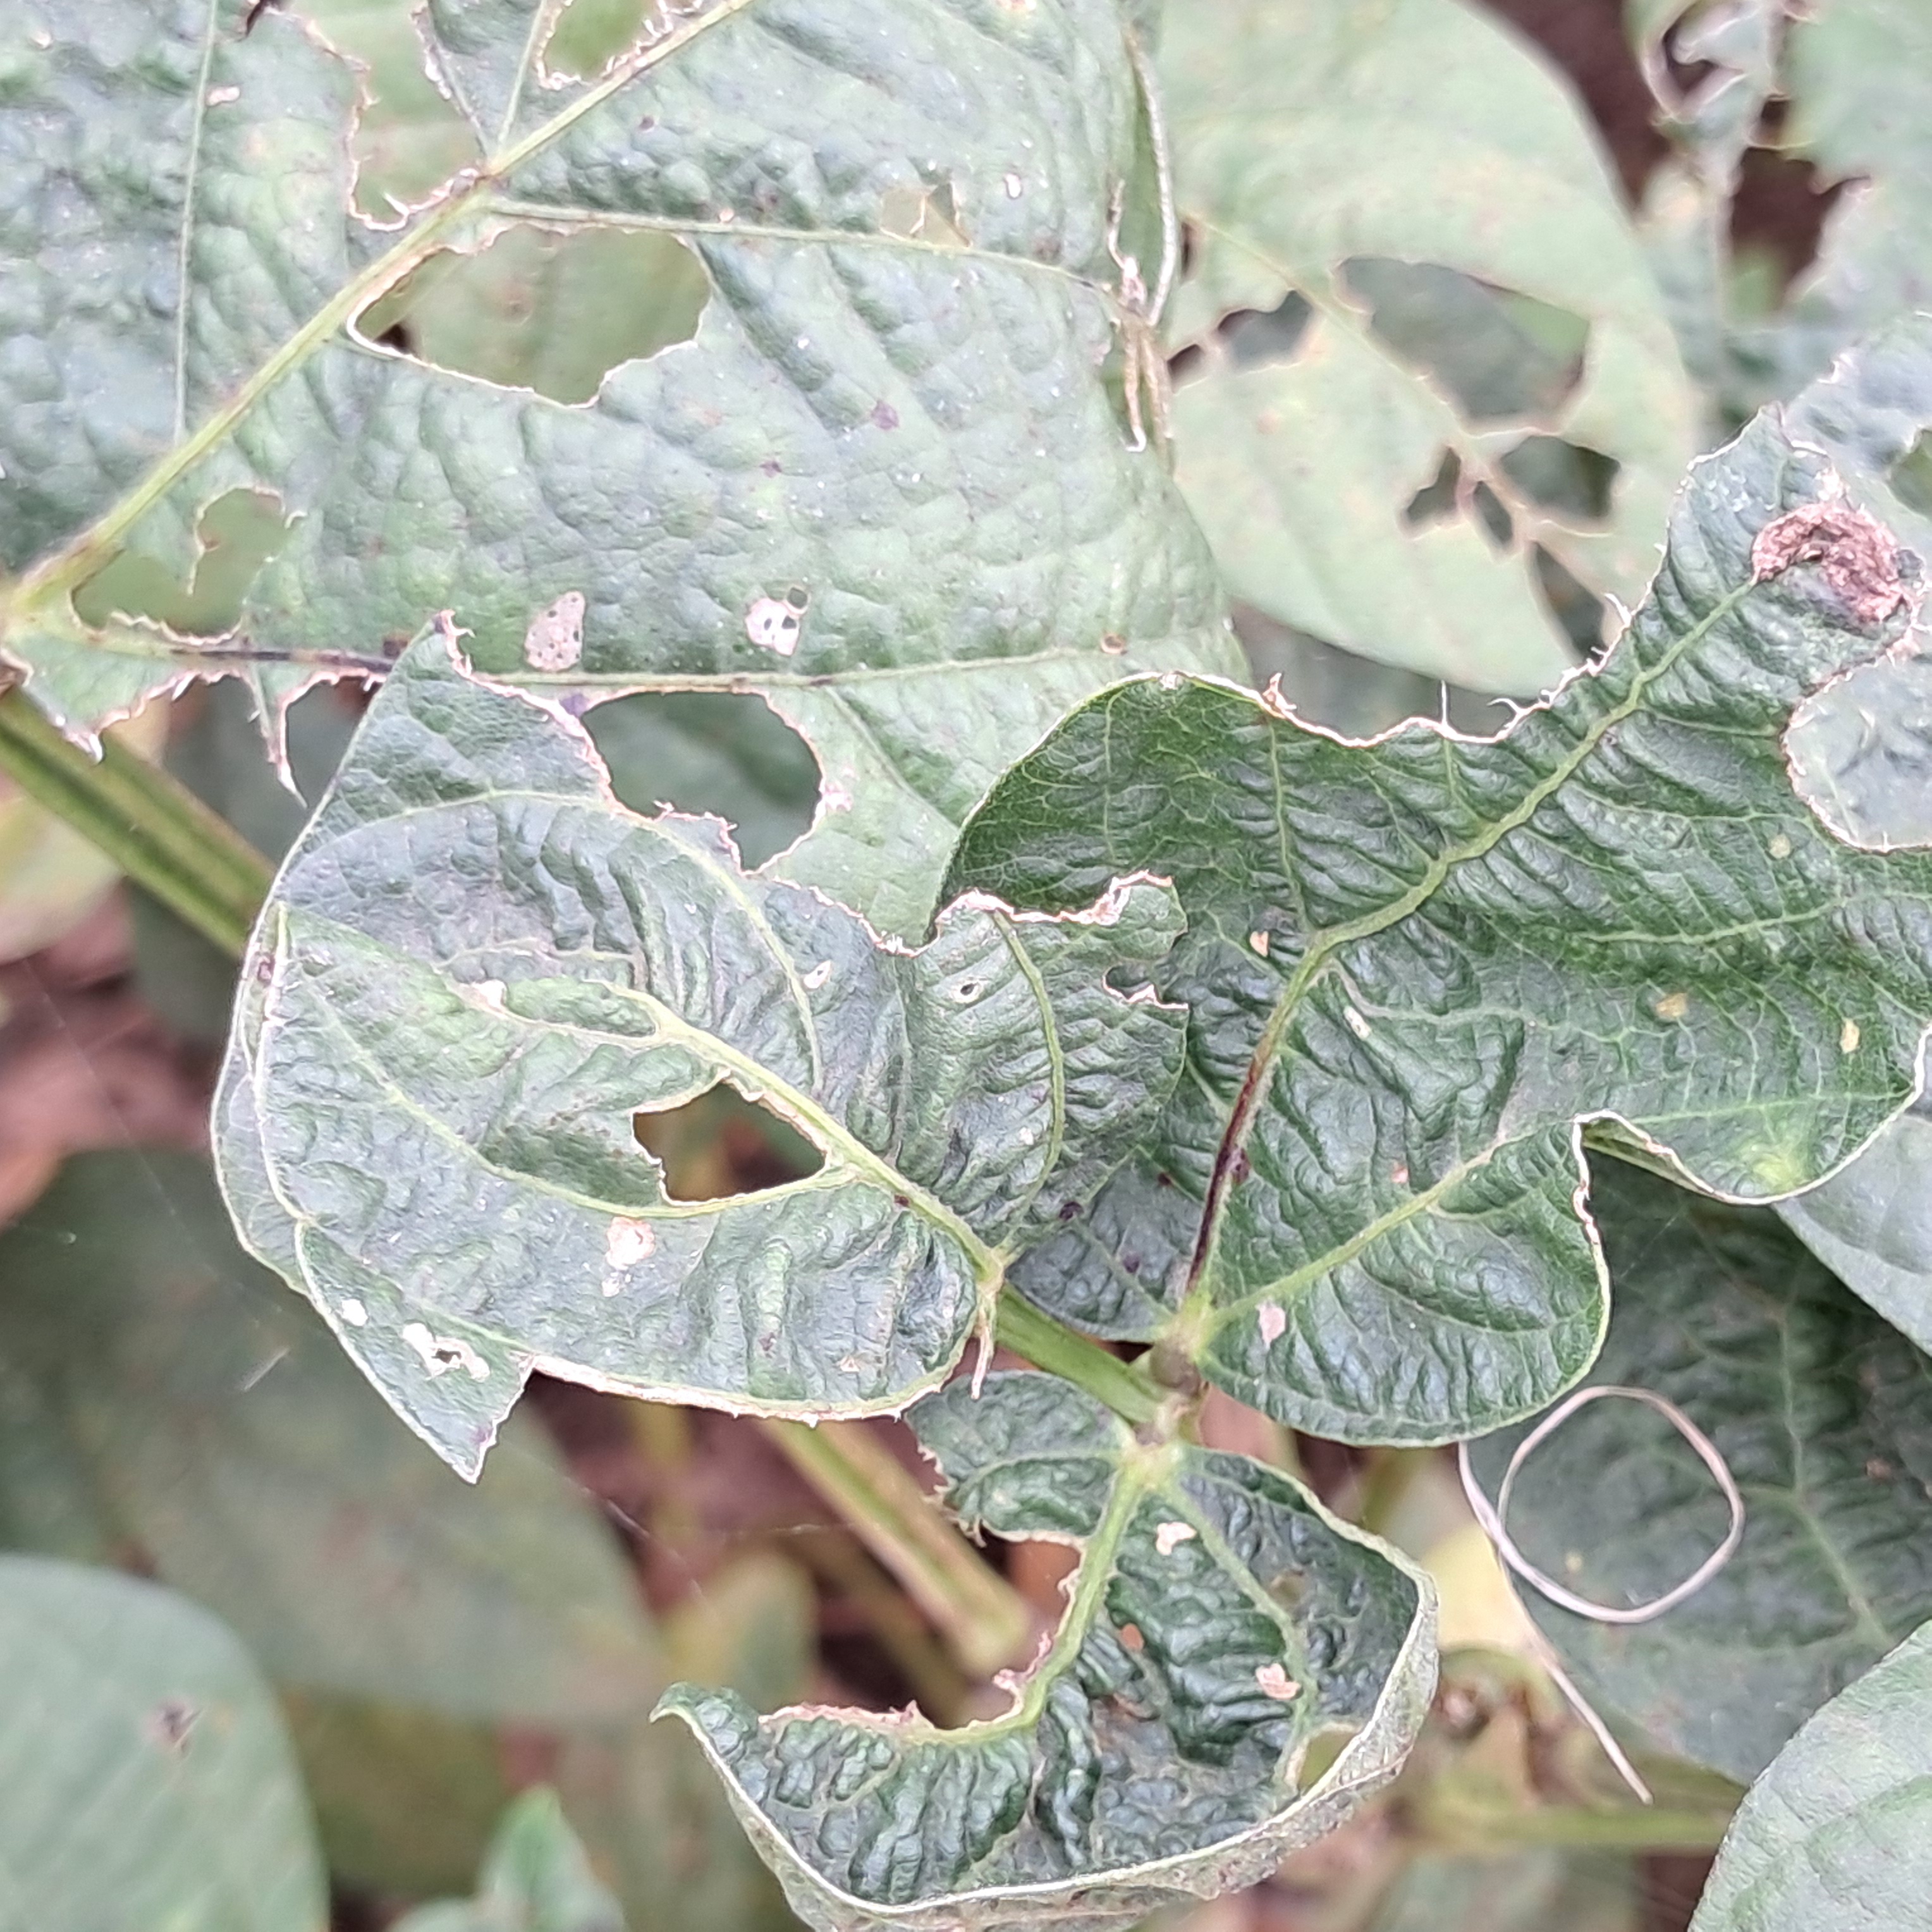
Label: Mosaic